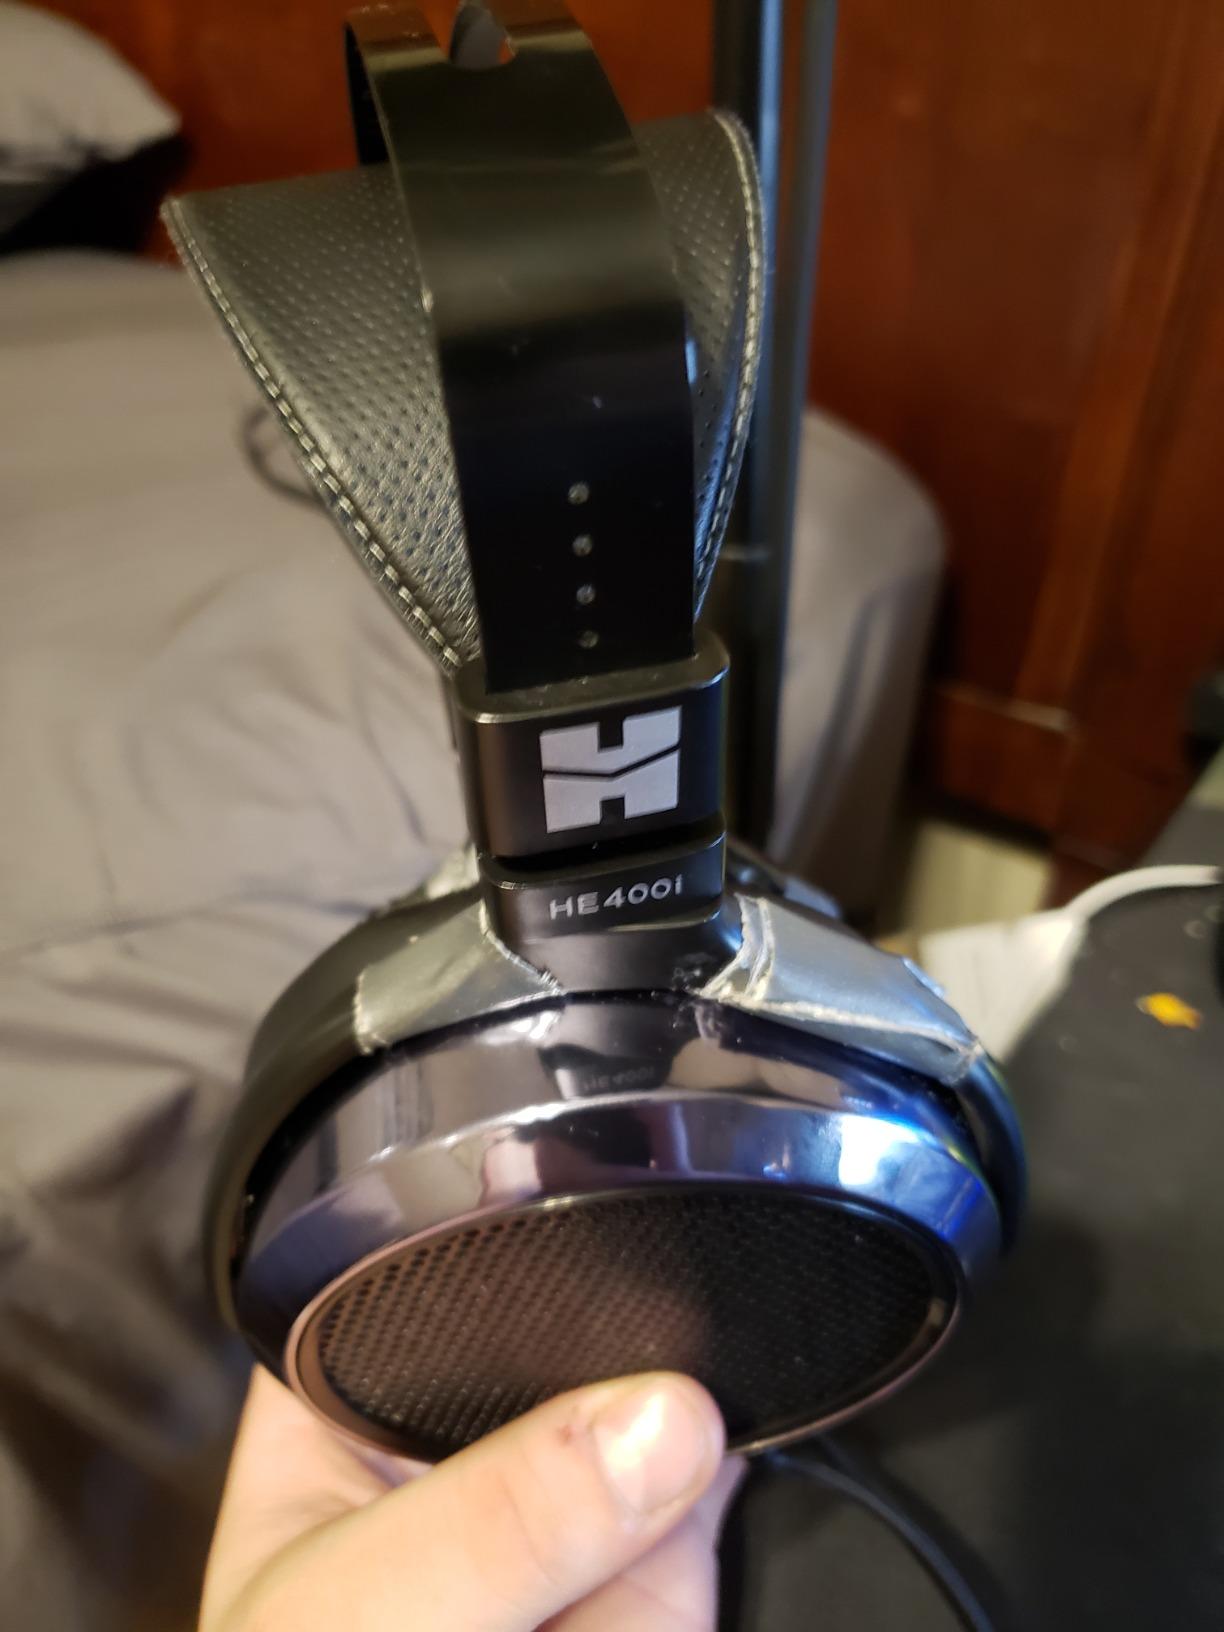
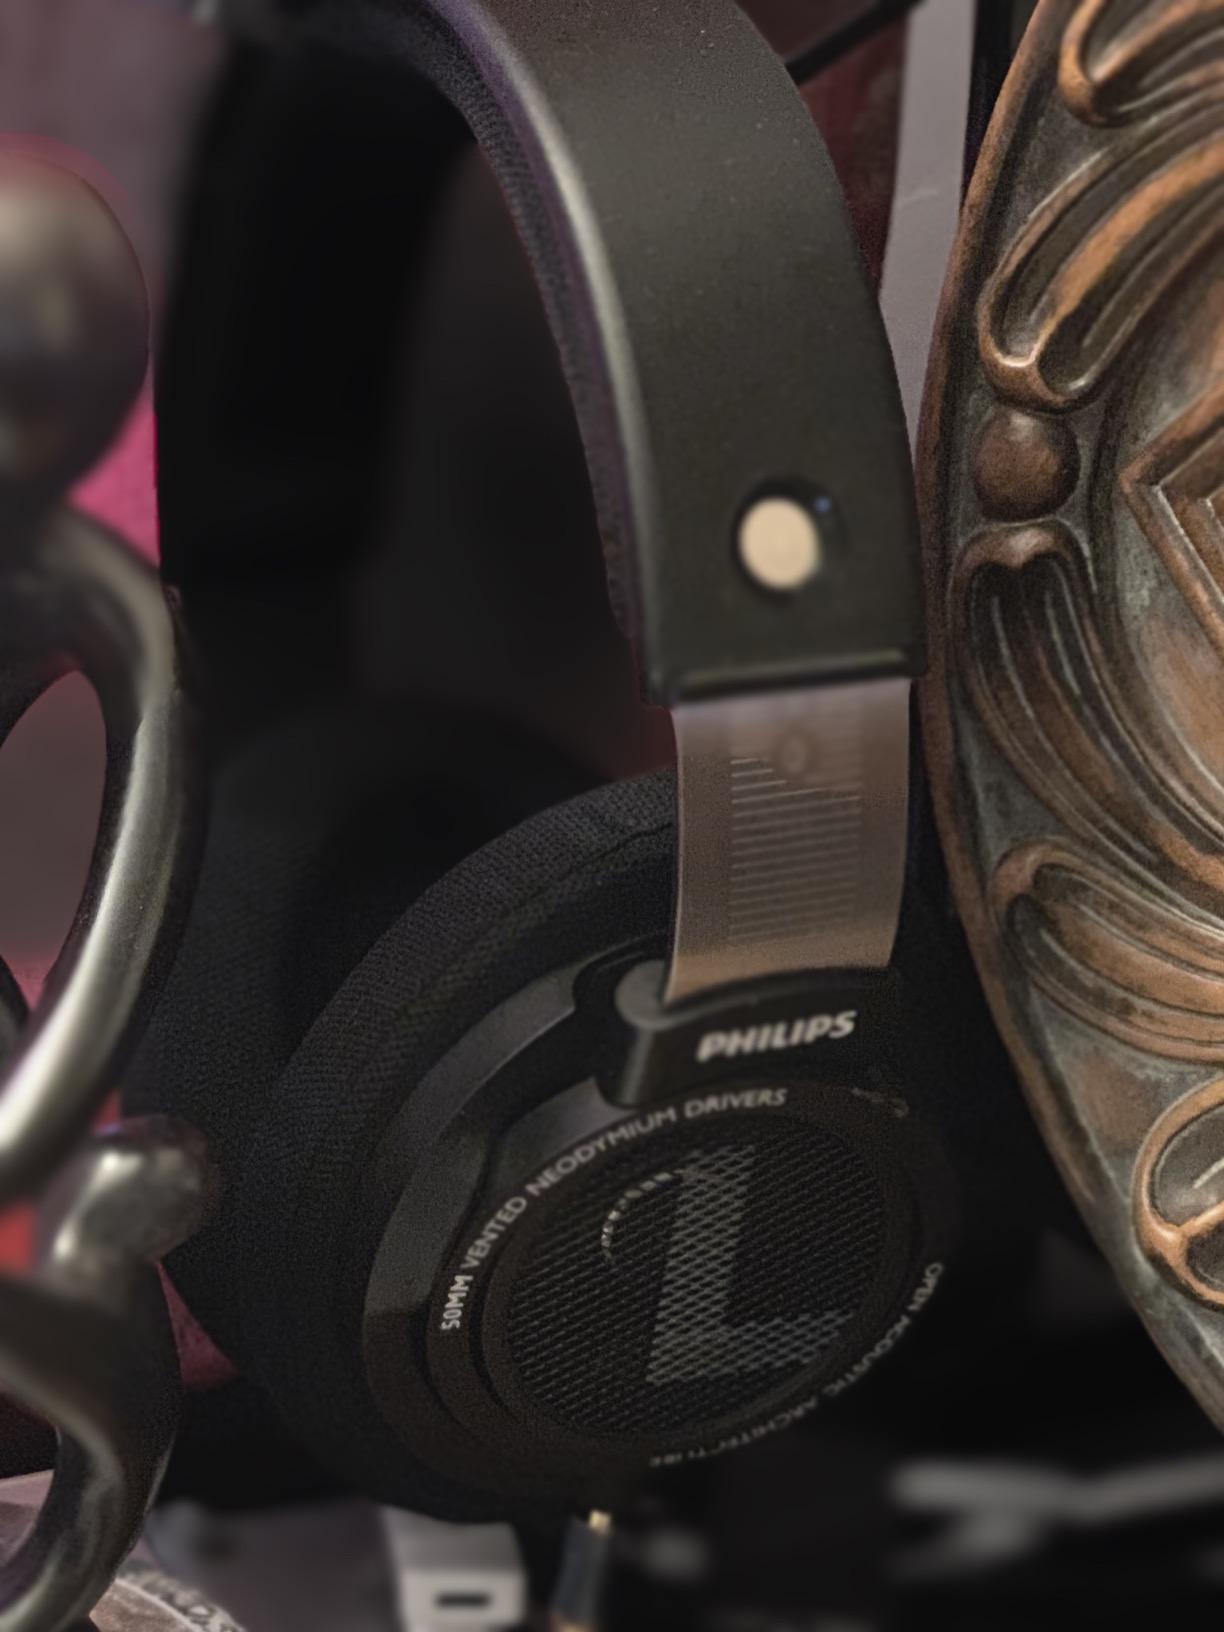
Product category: headphones
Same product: no